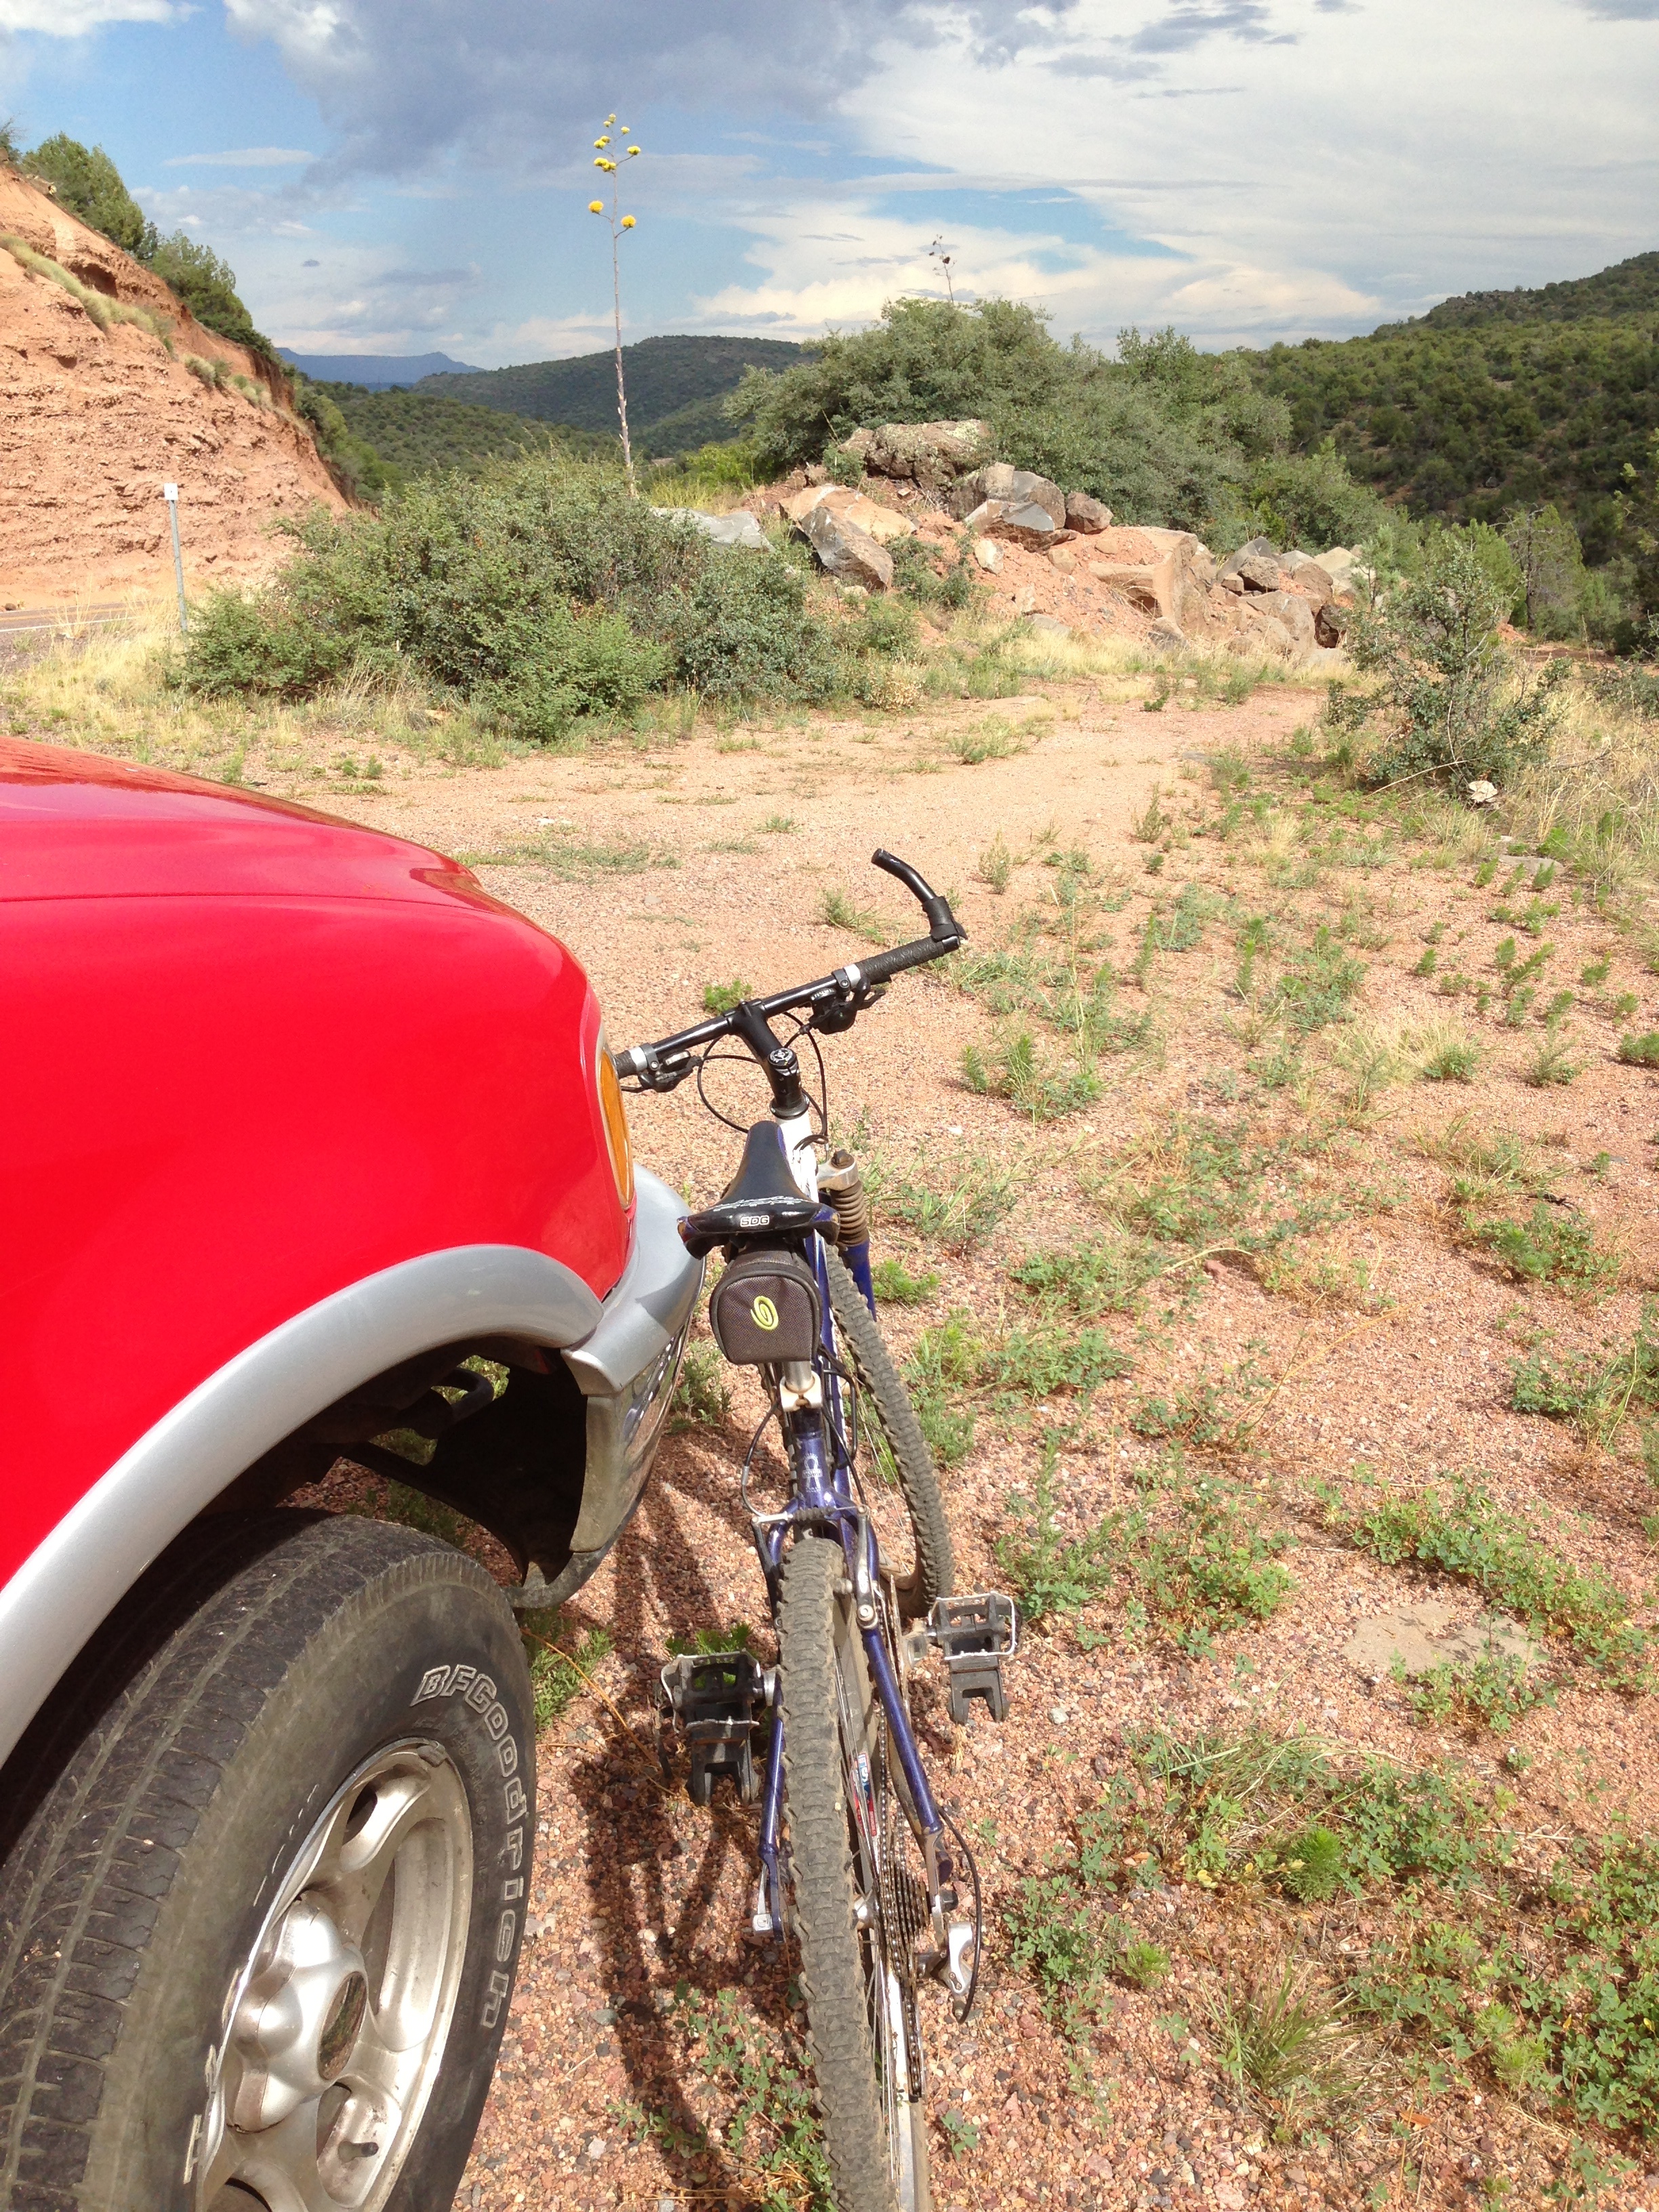
trail, bicycle, vehicle, motorcycle, soil, mountain bike, freeride, mountain biking, off roading